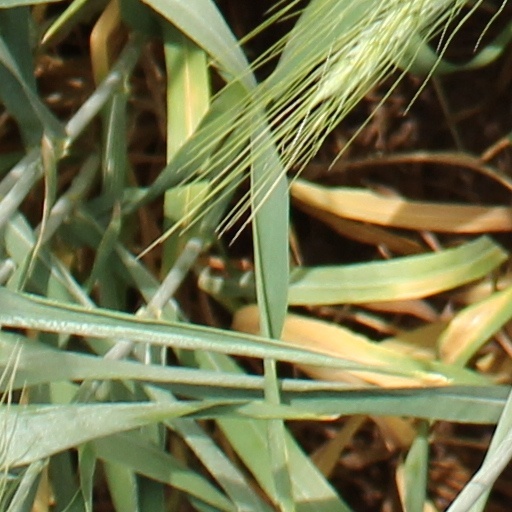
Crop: wheat